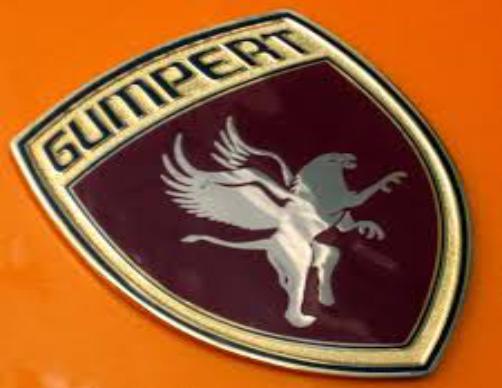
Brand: gumpert
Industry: Transportation